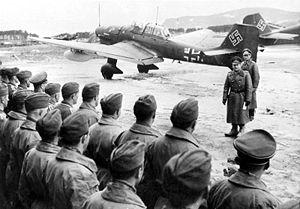
Le Generaloberst Erhard Milch s'adresse aux équipages de Stuka du Groupe I, Sturzkampfgeschwader 1 sur l'aérodrome de Trondheim, en Norvège, le 23 avril 1940. En arrière-plan, un Ju 87R.
Le Junkers Ju 87 est le plus connu des bombardier en piqué de la Luftwaffe employé durant la Seconde Guerre mondiale. En allemand, « bombardier en piqué » se traduit par Sturzkampfflugzeug, composé de trois mots : « Sturz », « Kampf » et « Flugzeug » — soit littéralement « avion de combat en piqué ». En abrégé, le mot donne « Stuka », terme qui fut depuis presque invariablement associé au Ju 87, bien que les Stukas soient une catégorie d'avions, et non un terme désignant un unique modèle.
La base aérienne de Værnes est une base aérienne de la force aérienne royale norvégienne située dans la municipalité de Stjørdal dans la région de Trøndelag, en Norvège. Elle est co-implantée avec l'aéroport de Trondheim Værnes, qui est détenu et exploité par Avinor. En tant que base aérienne, l'aérodrome est principalement utilisé pour le Marine Corps Preposition Program Norway, qui implique les forces armées américaines stationnant du matériel à Værnes et sur d'autres installations dans la région de Trondheim au centre de la Norvège. Les installations militaires de Værnes peuvent accueillir jusqu'à six avions de la taille d'un C-5 Galaxy, et les casernes peuvent accueillir 1 200 soldats. Elle abrite également la Garde Nationale, qui y possède son centre de formation, et le siège du district de Trøndelag. Auparavant, l'école de pilotage de l'armée de l'air était située à Værnes.